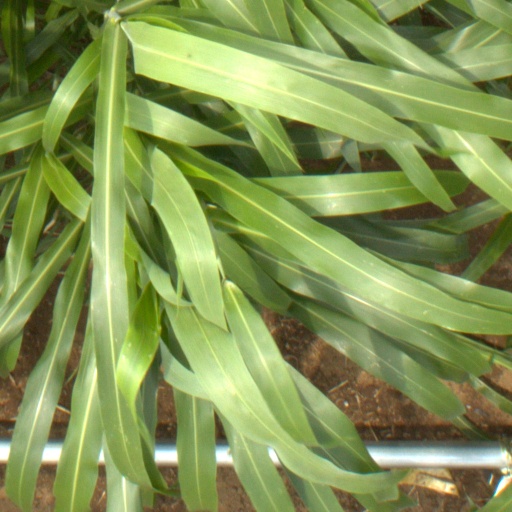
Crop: sorghum